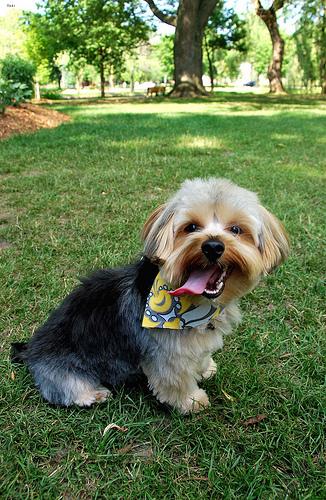
Breed: yorkshire terrier